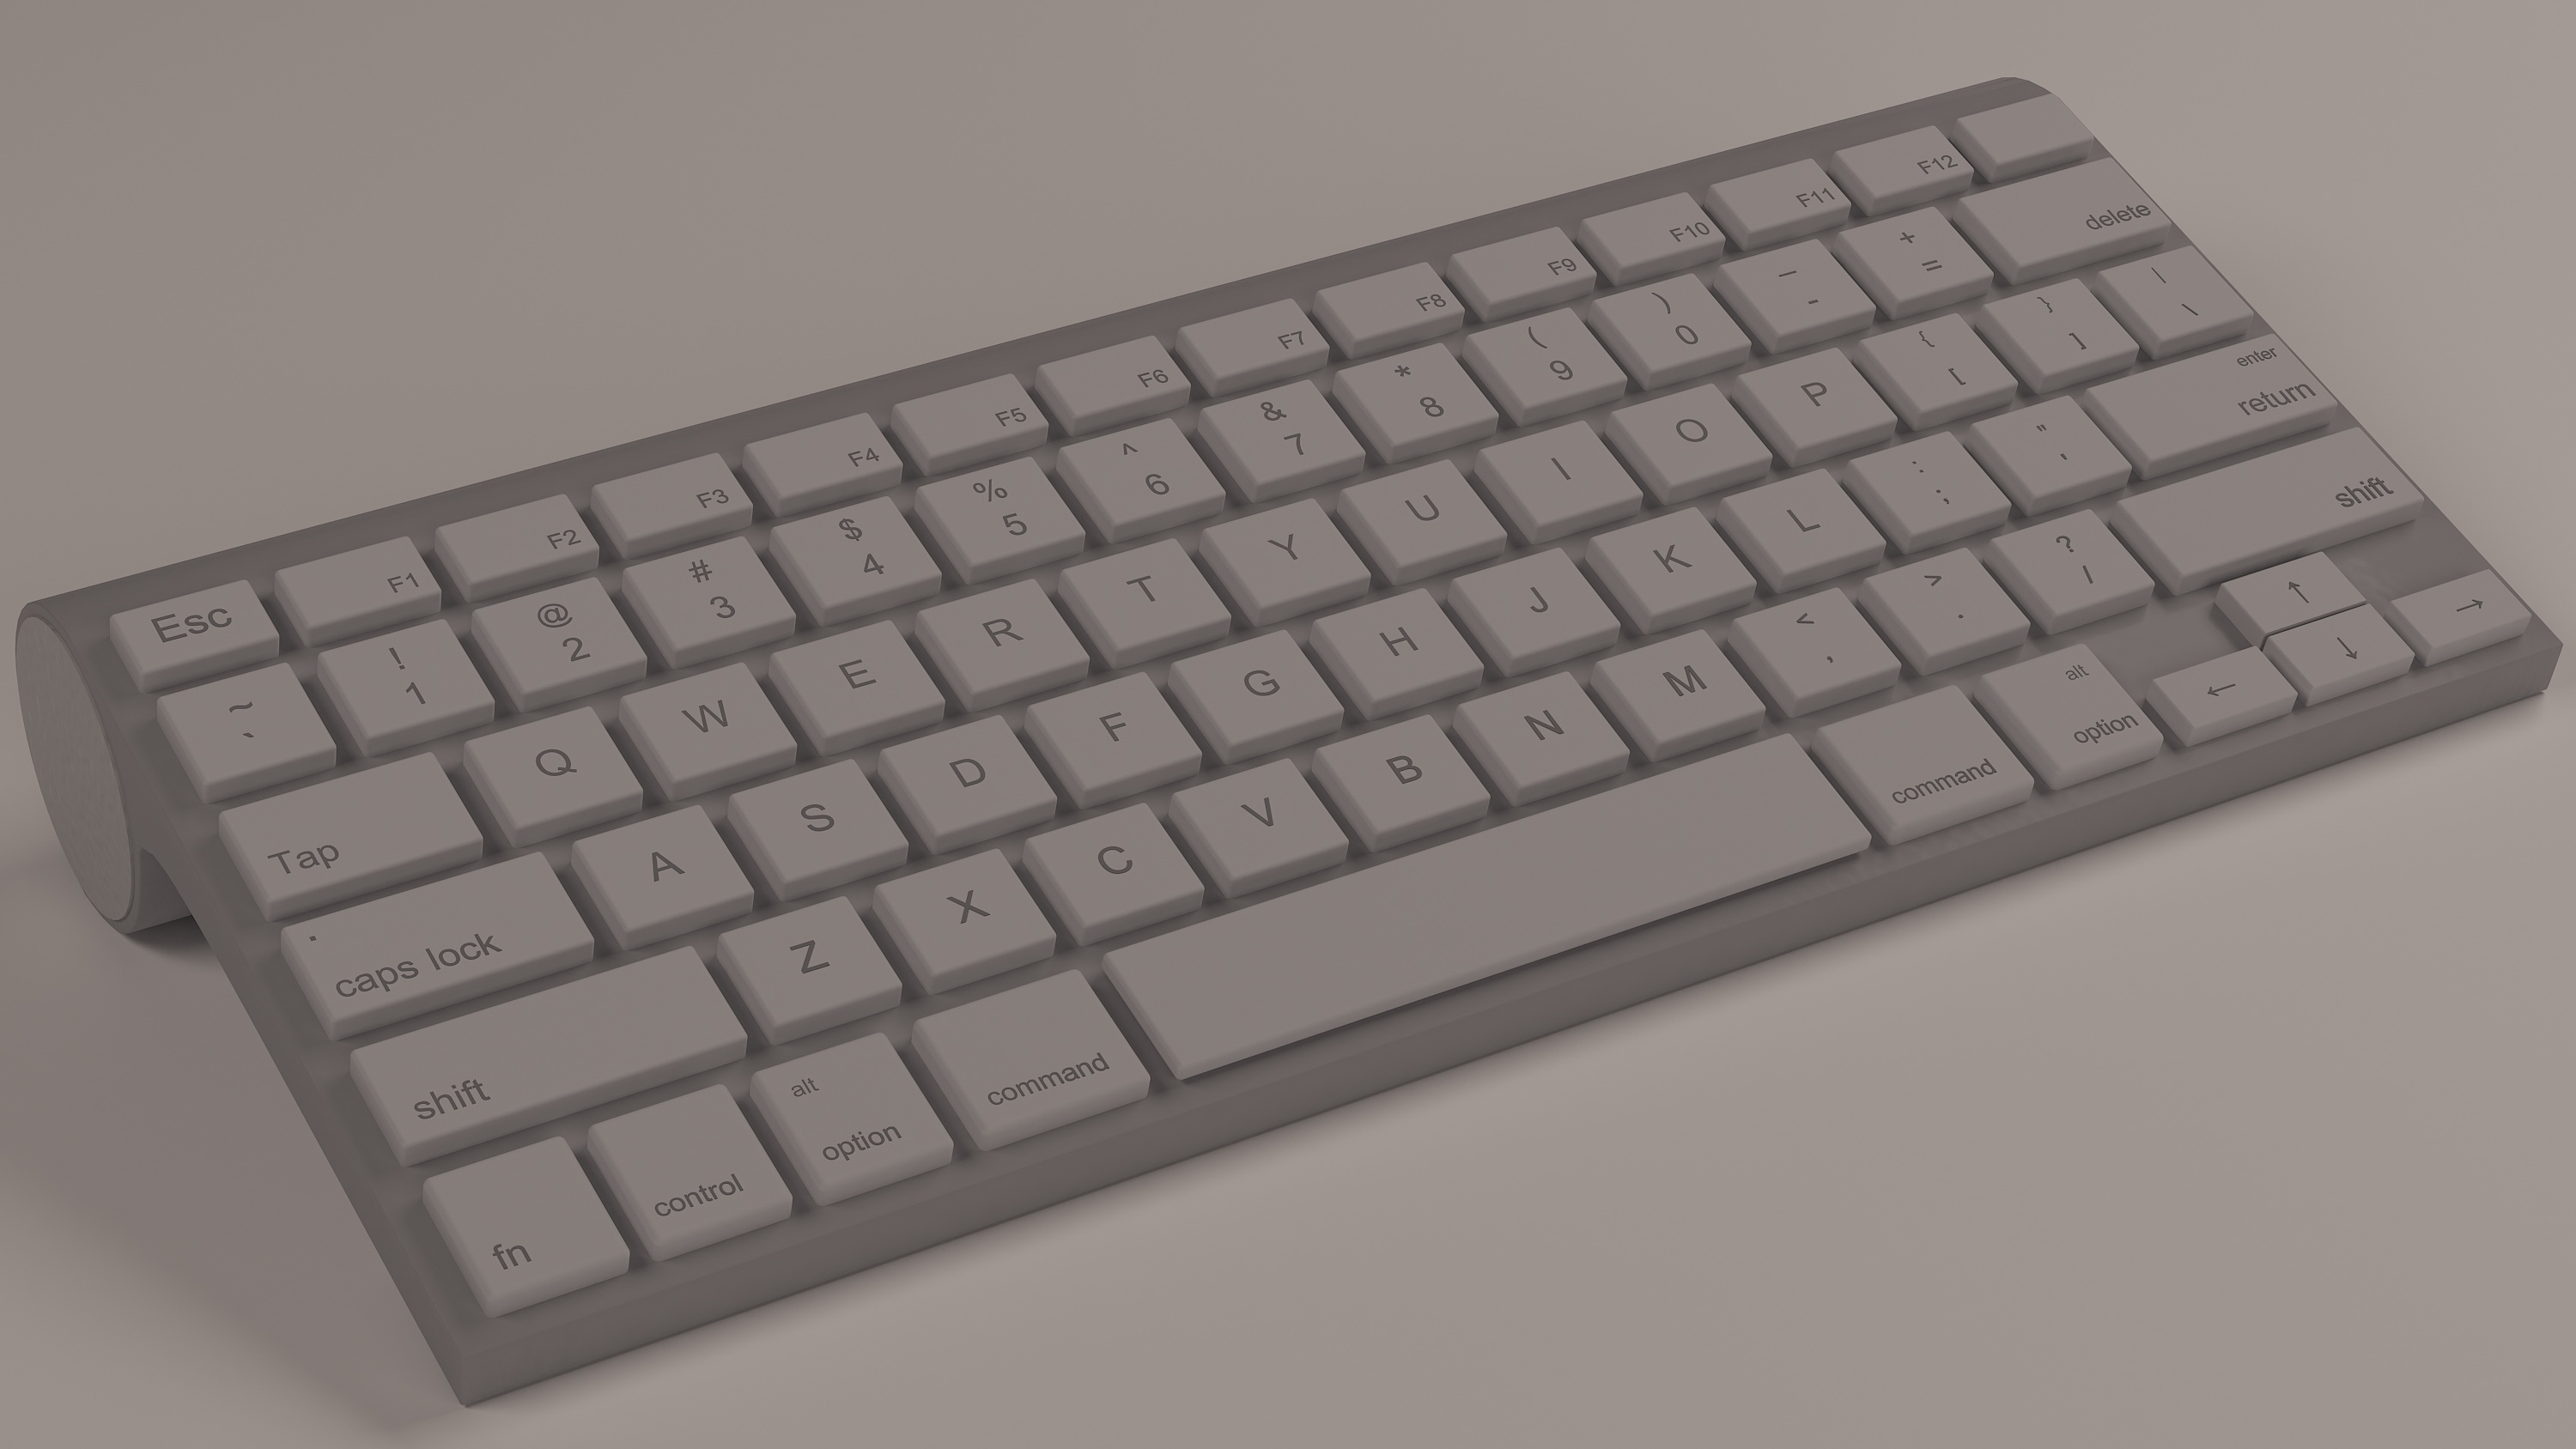
technology, font, multimedia, computer keyboard, numeric keypad, electronic device, computer hardware, musical keyboard, electronic keyboard, laptop replacement keyboard